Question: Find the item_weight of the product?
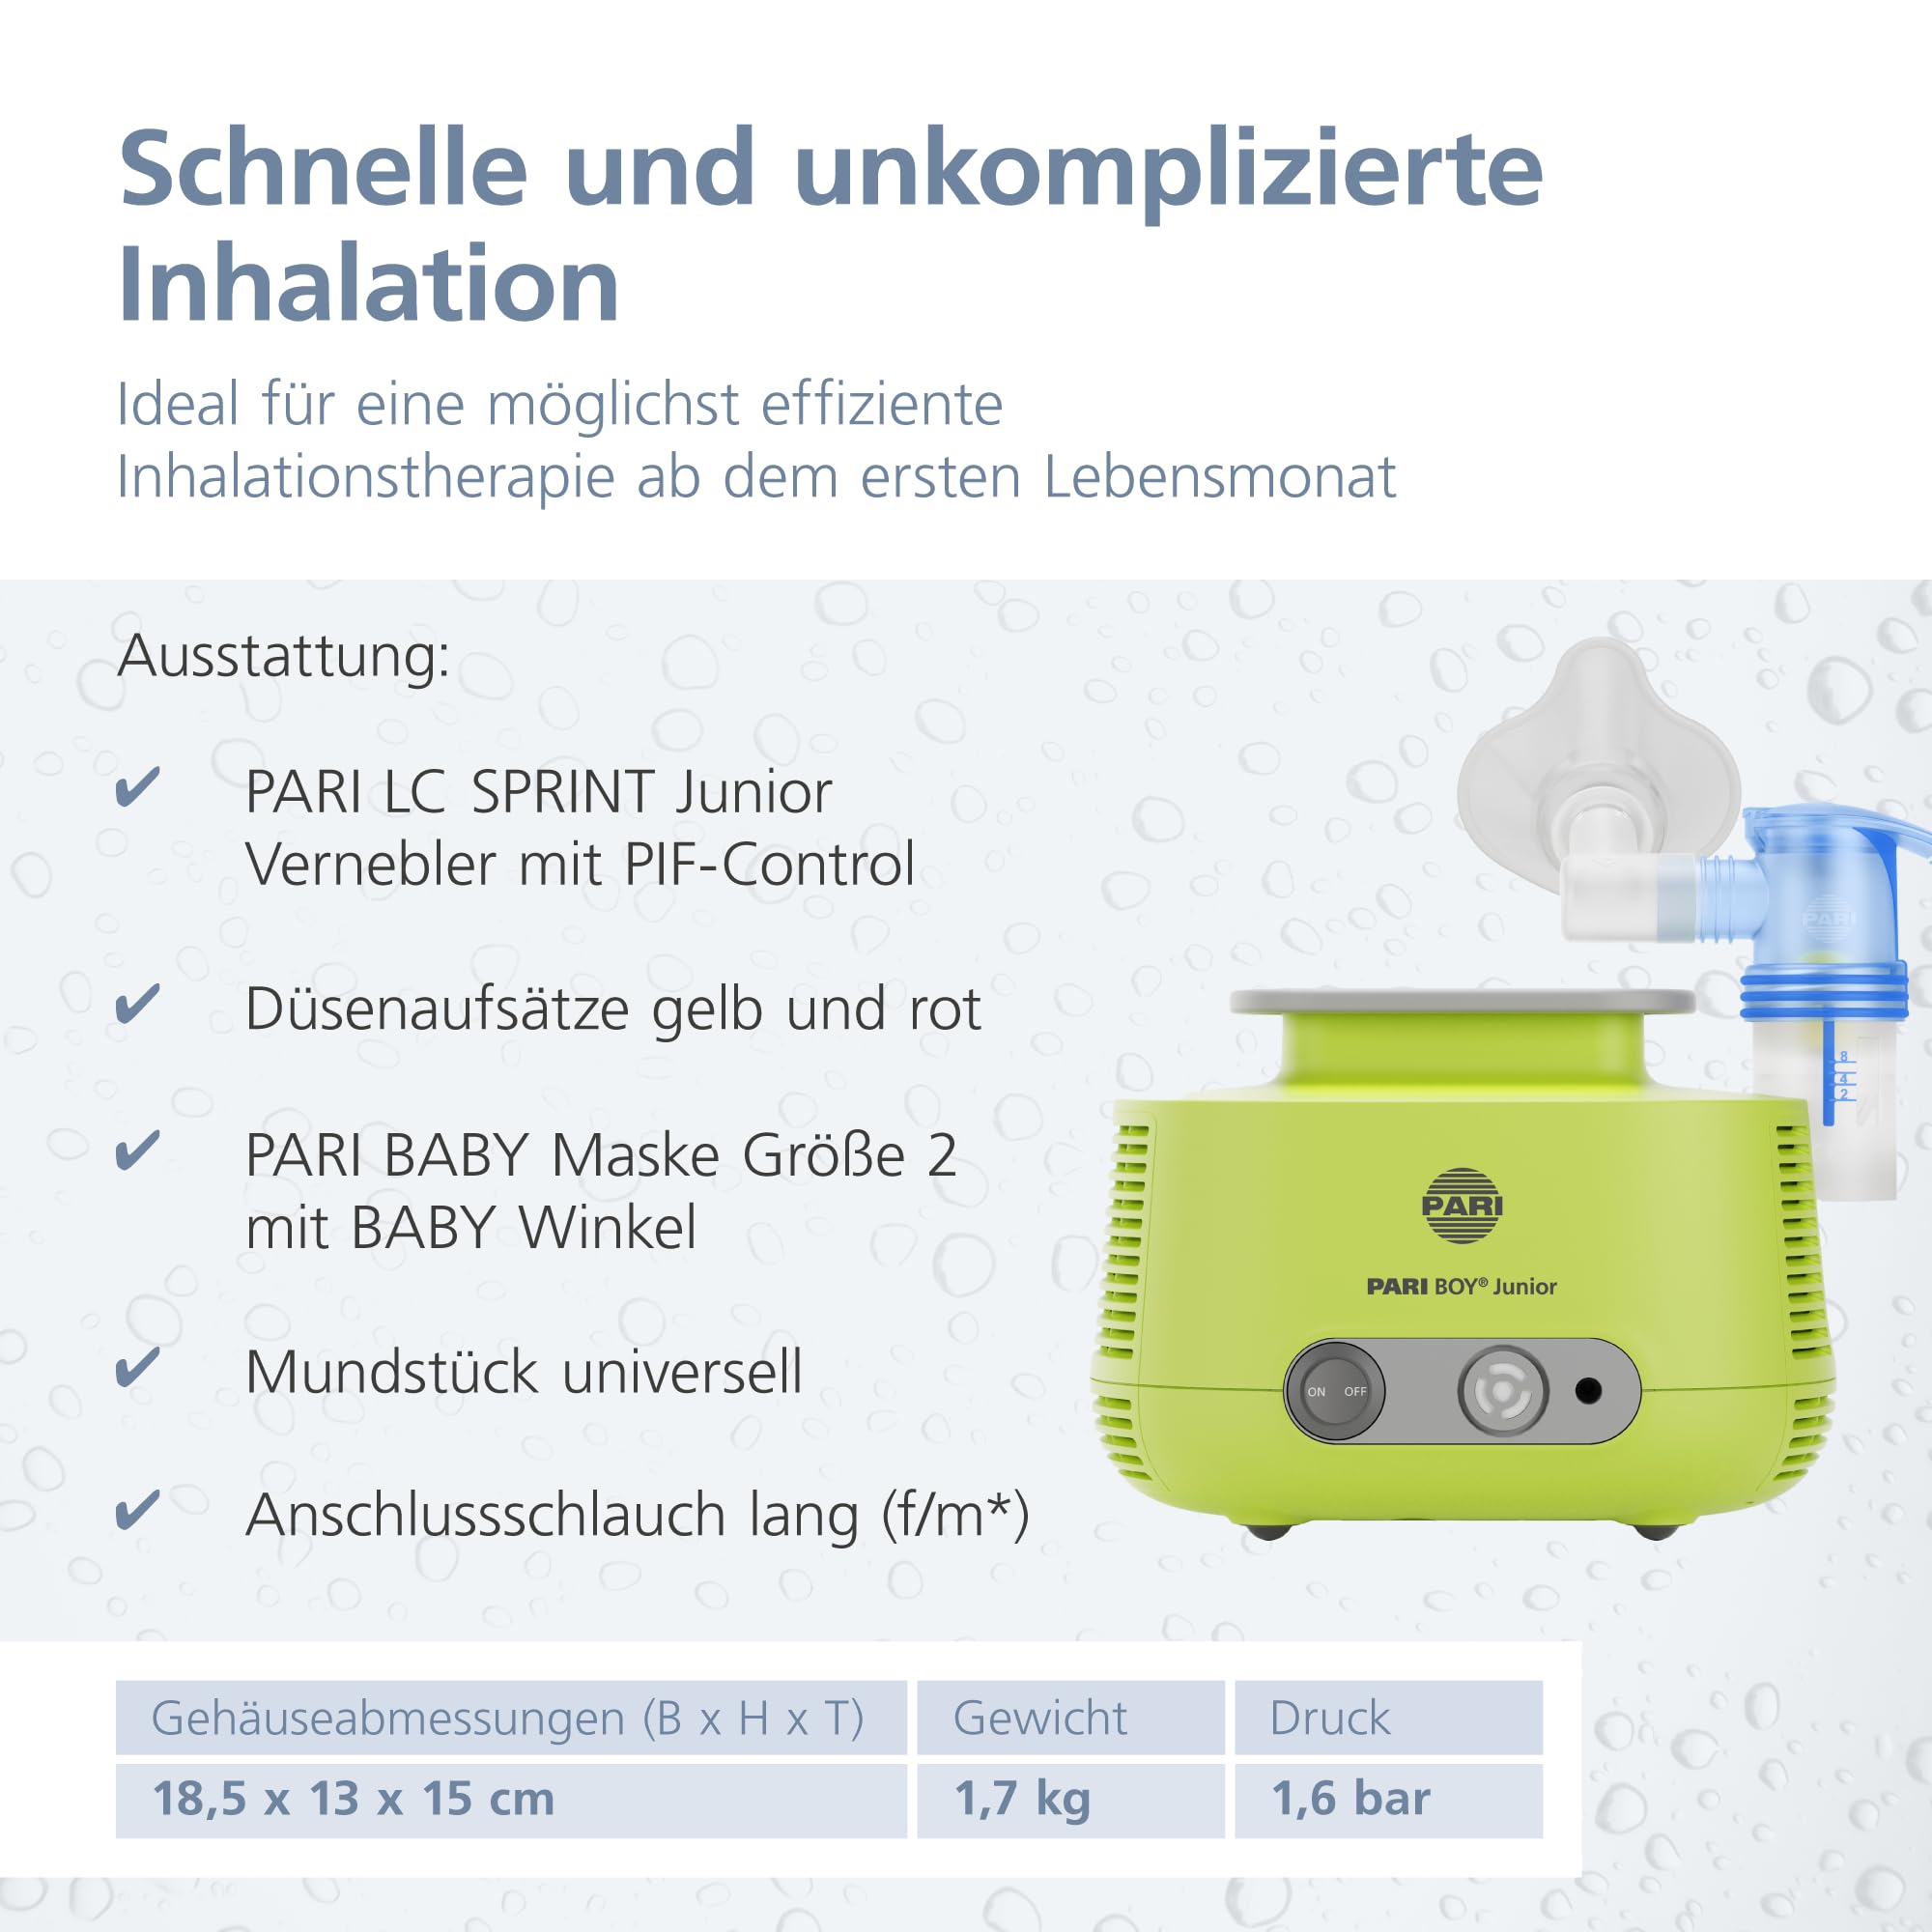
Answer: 1.7 kilogram